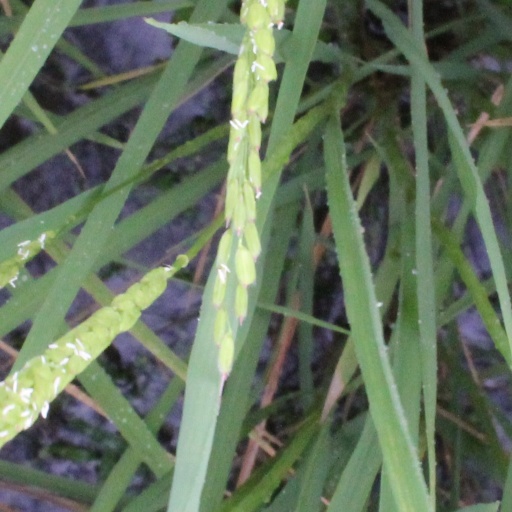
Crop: rice